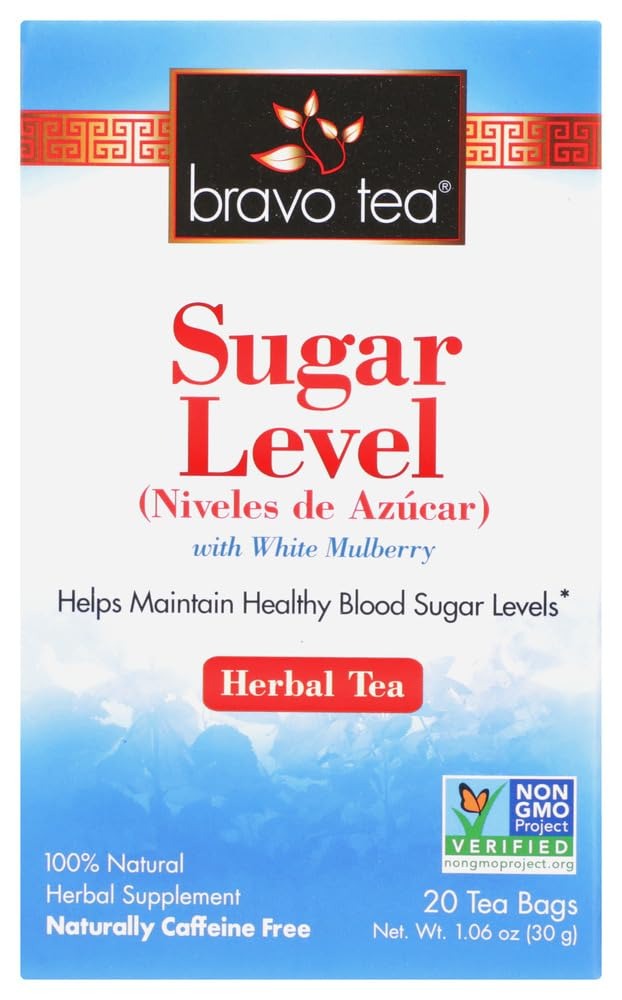
Item Name: Sugar Level Tea, 20 Bags by Bravo Tea & Herbs (Pack of 2)2
Product Description: Herbal Supplement. 100% Natural. Naturally Caffeine Free. Herbal Tea. Promotes Healthy Sugar Level*.
Value: 40.0
Unit: Count

Price: 7.99